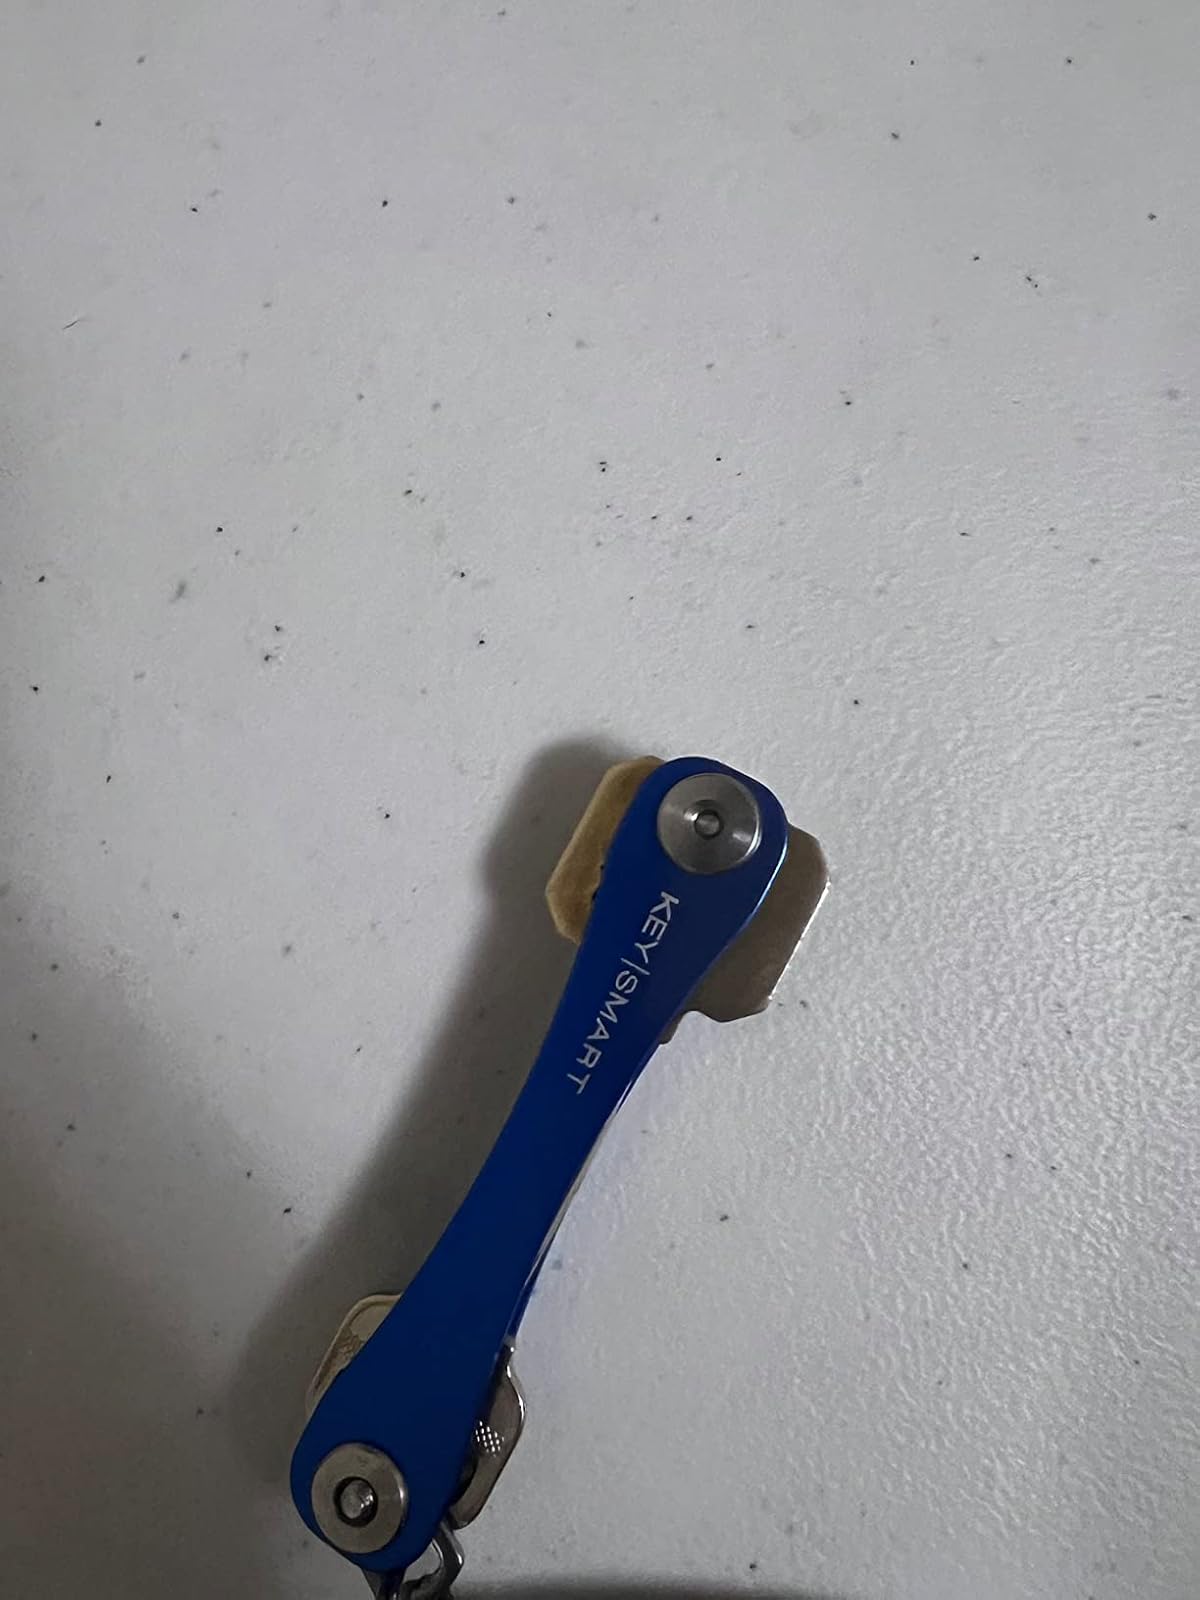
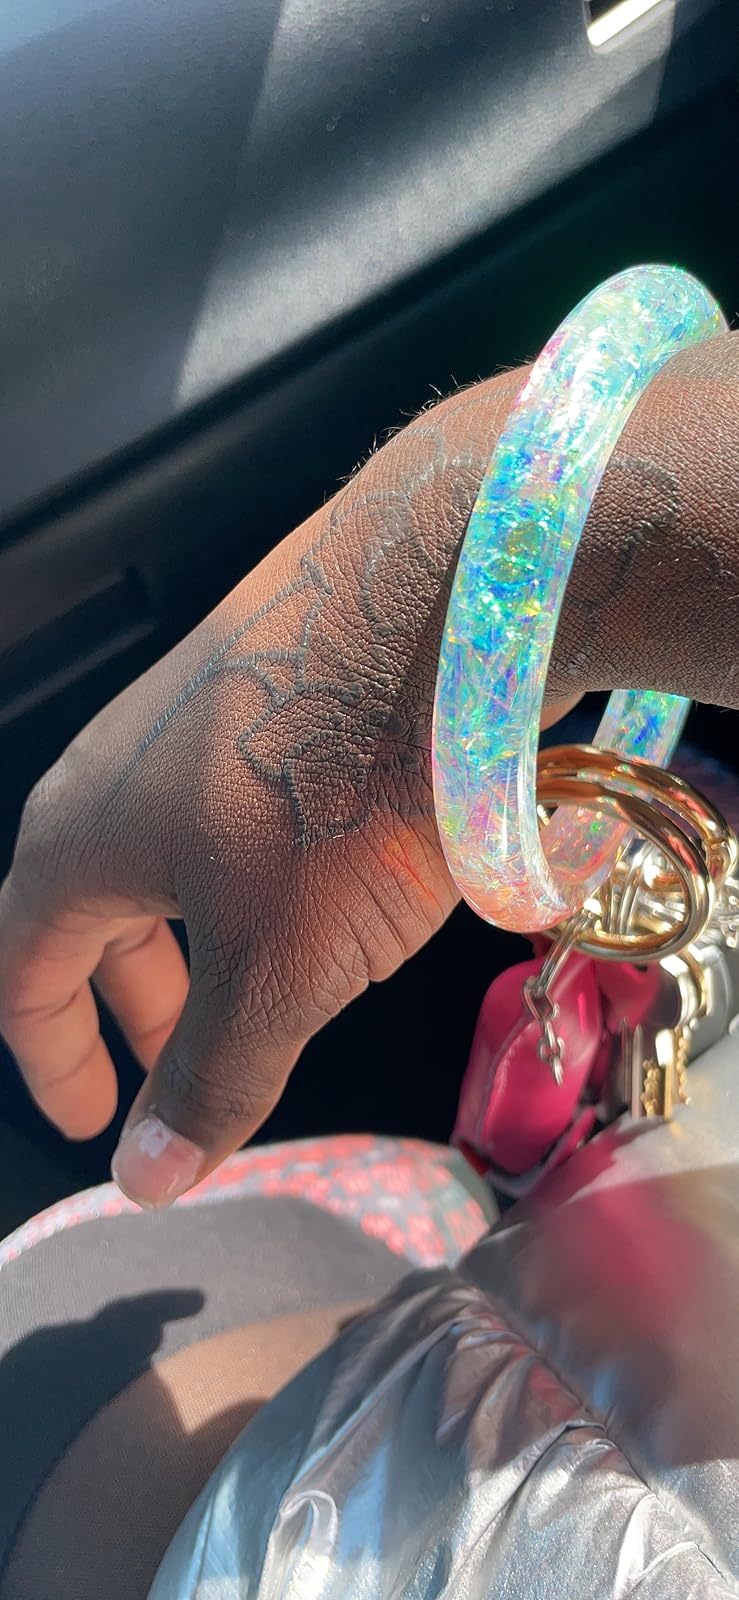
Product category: accessories_keychain
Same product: no